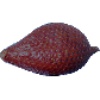
Label: salak